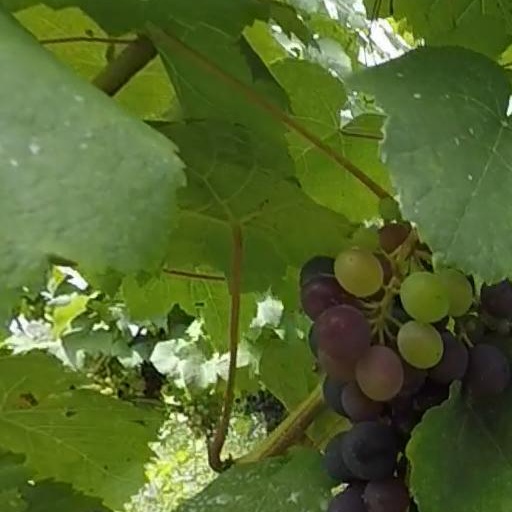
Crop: grape